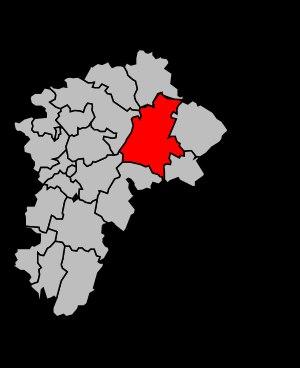
Le canton de Champagnole est un canton français situé dans le département du Jura et la région Bourgogne-Franche-Comté.